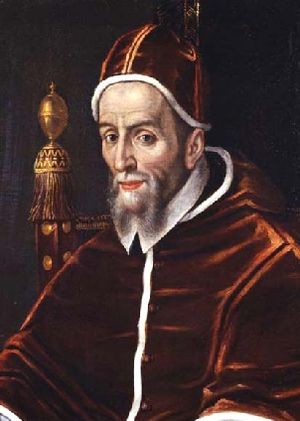
Paverækken / 2. årtusinde / 16. århundrede
Dette er en liste over paver, den romersk-katolske kirkes overhoved. Paverækken strækker sig tilbage til apostlen Peter.